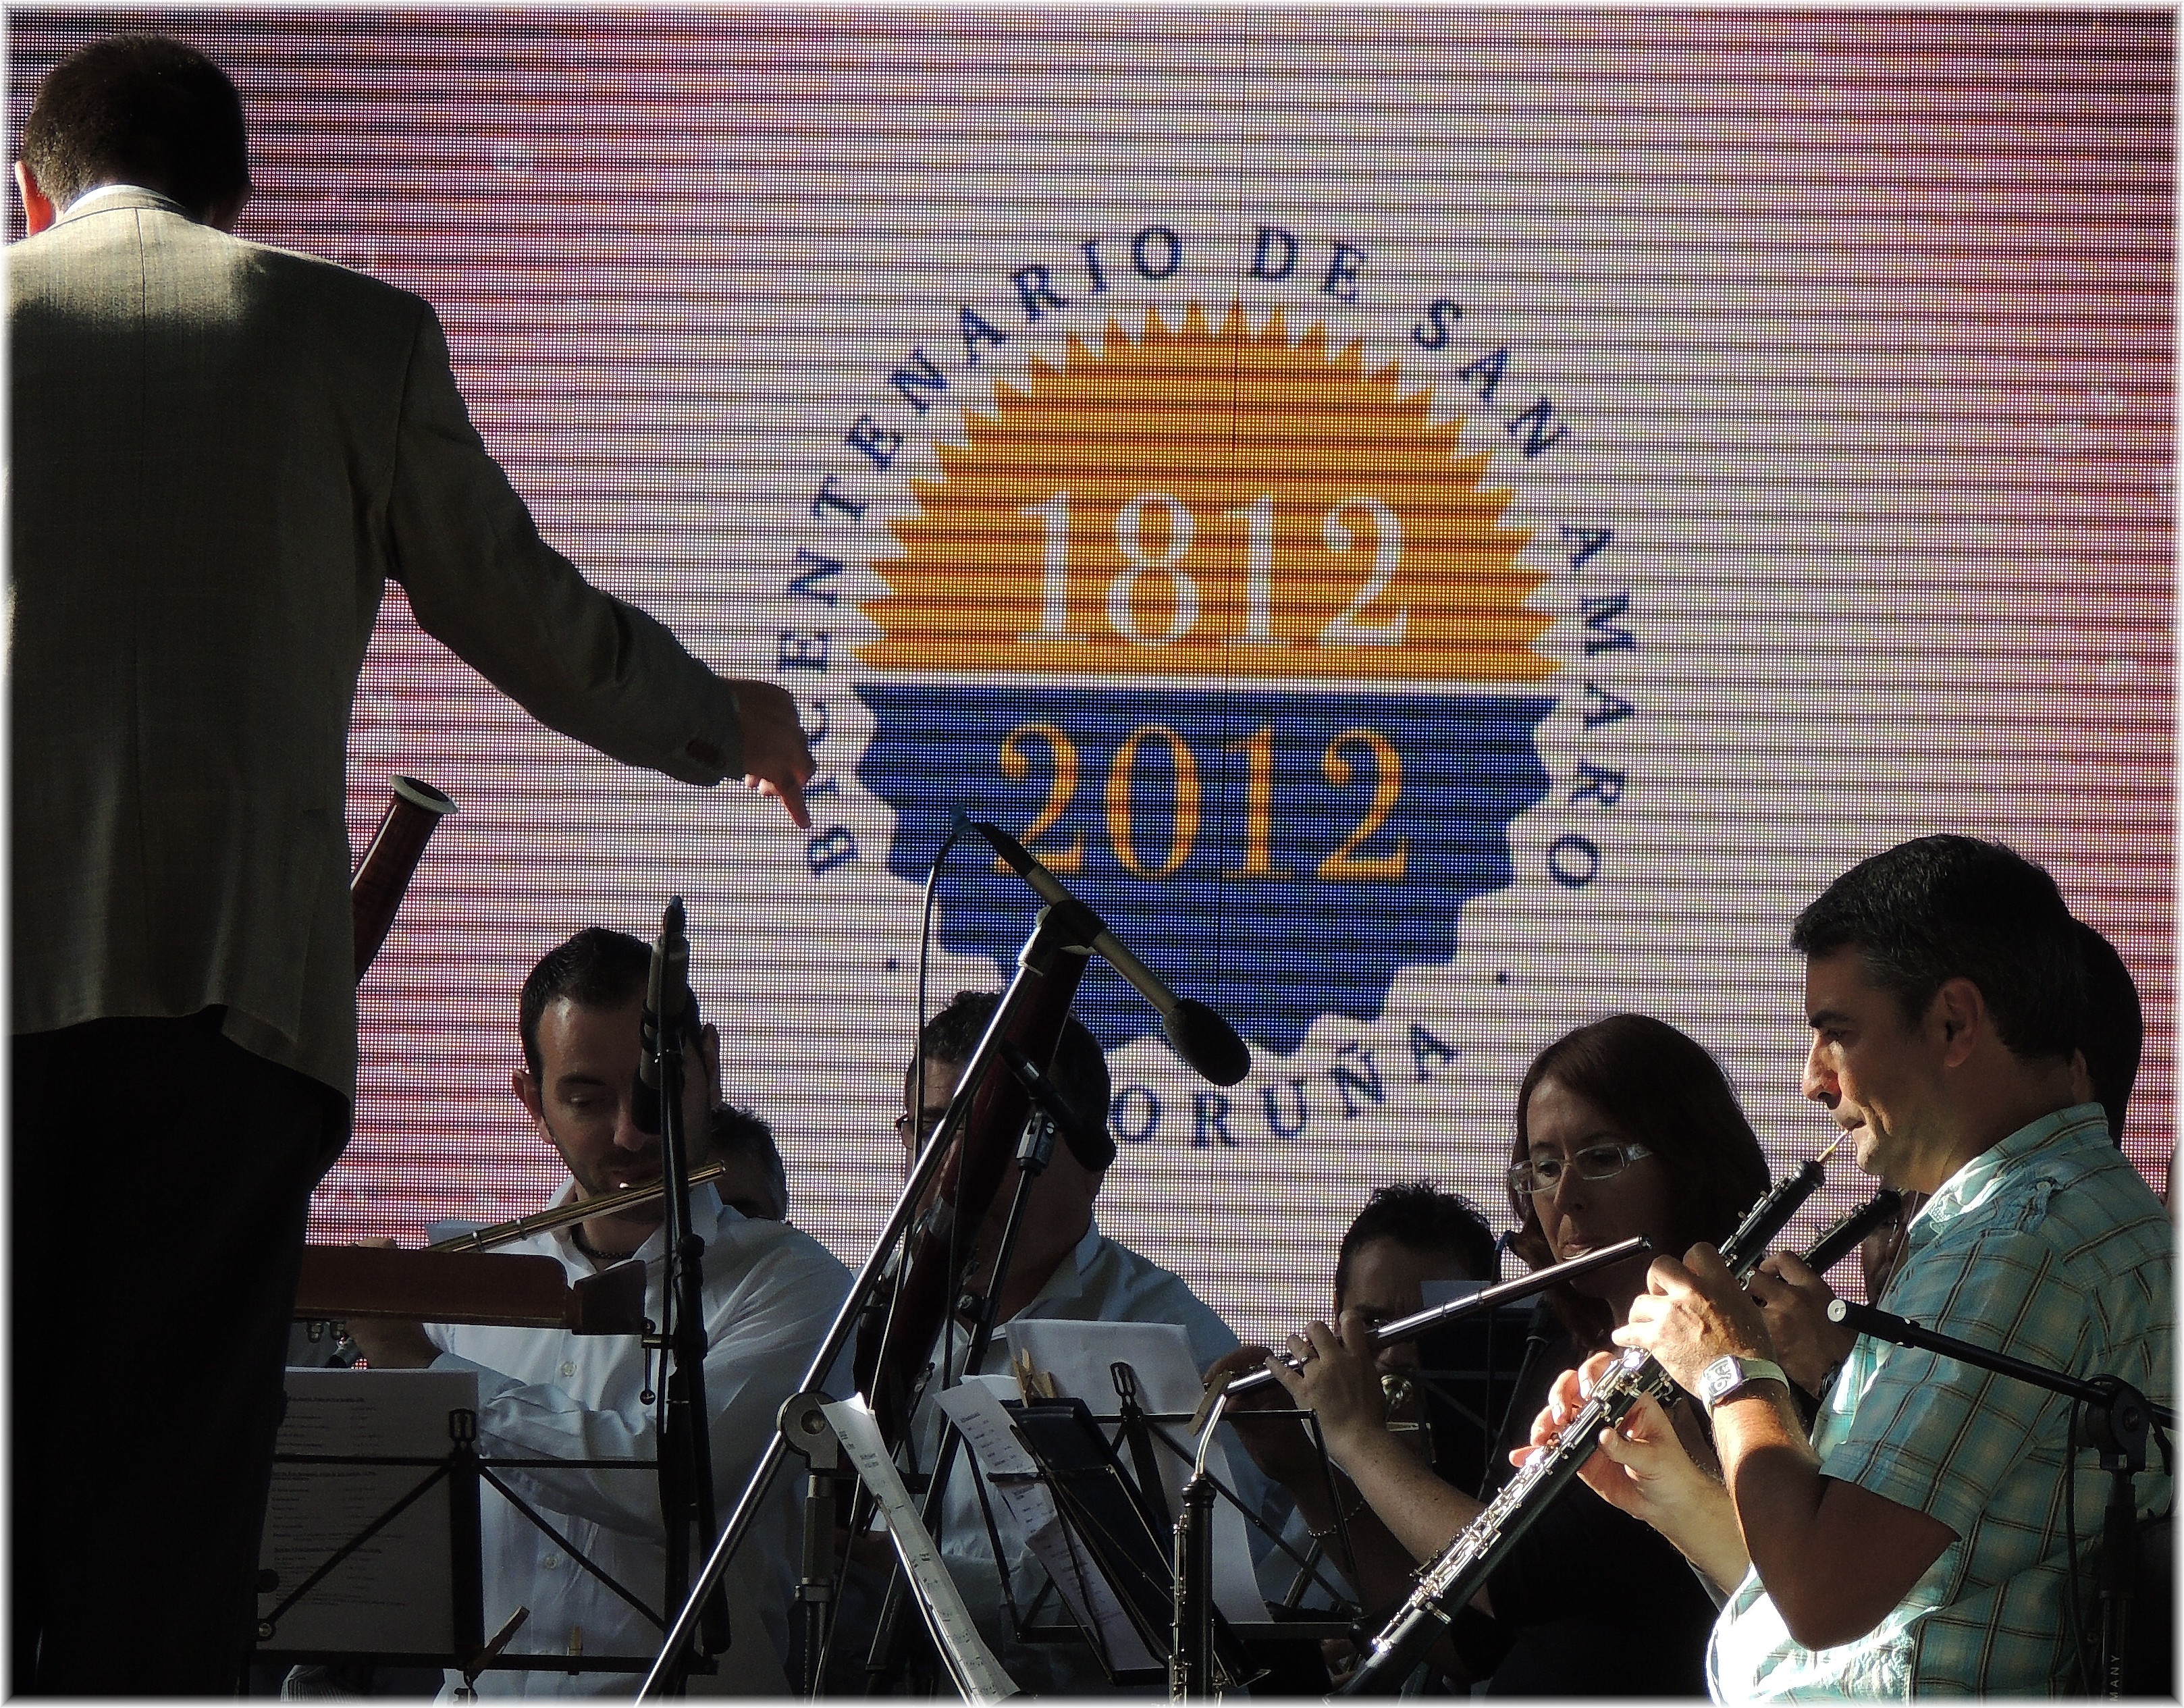
music, musician, orchestra, performance, mygearandme, thegalaxy